Lugnet, Falun

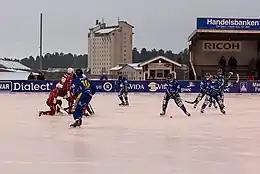
Falu BS playing bandy at Lugnet

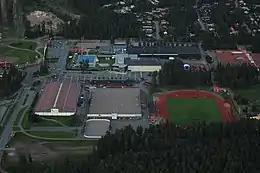

58 of the Swedish Sports Confederation's 67 special sports can be practiced there.